President's House (College of William & Mary)

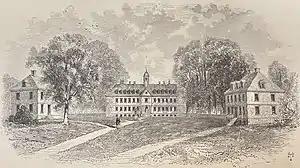
Print depicting Ancient Campus as it would have appeared before an 1859 gutted the Wren Building; the President's House is located to the right

The College of William and Mary in Virginia was chartered on 8 February 1693 by King William III and Queen Mary II, the King and Queen of England, as a seminary for the Church of England in Virginia. Middle Plantation, a halfway point between Jamestown along the James River and the small settlement of Chiskiack along the York River, was selected as the site of this new school. On the site of what is now the President's House ran a wooden palisade built in 1633 that cut through Middle Plantation to prevent Powhatan incursions in the aftermath of the massacre of English settlers in 1622 and the ensuing Second Anglo-Powhatan War. The palisade survived less than a decade but figured largely in the societal memory of the first students at the College over 60 years later.